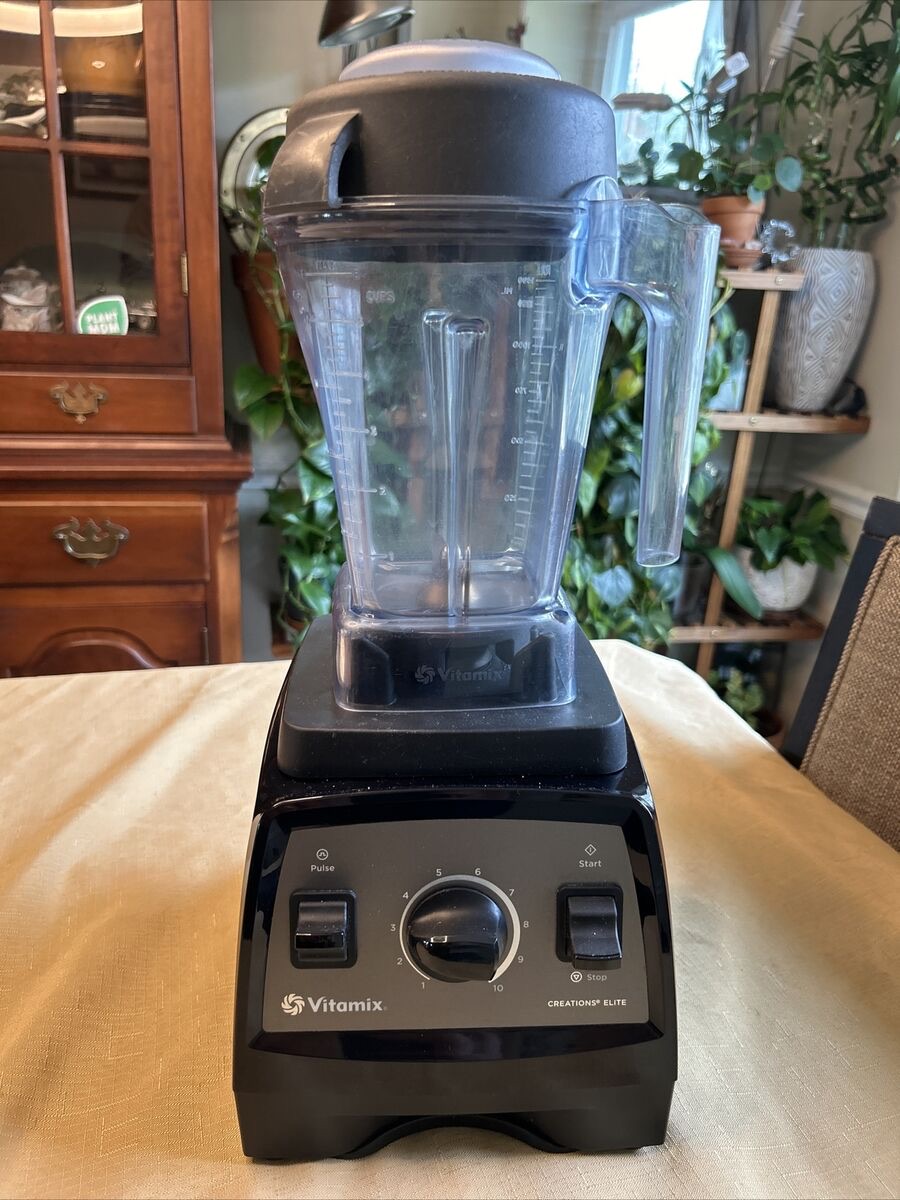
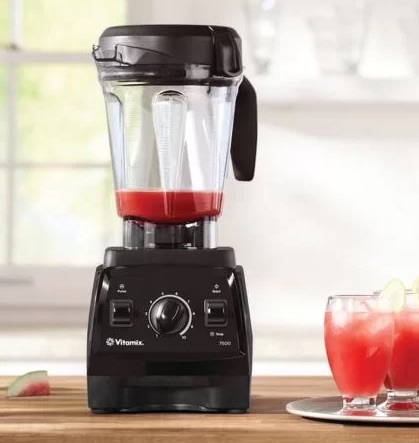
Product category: items_blender
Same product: yes